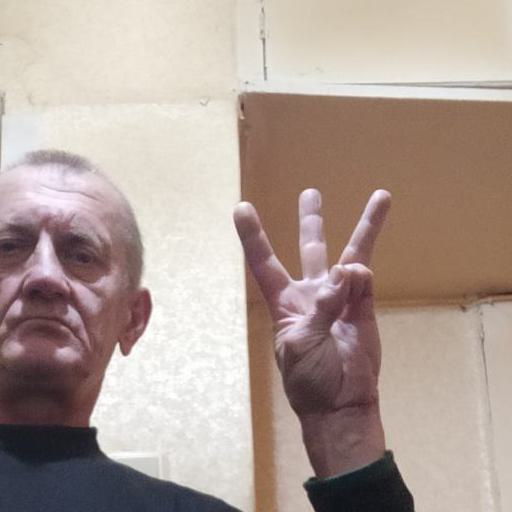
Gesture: three